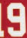
Number: 9